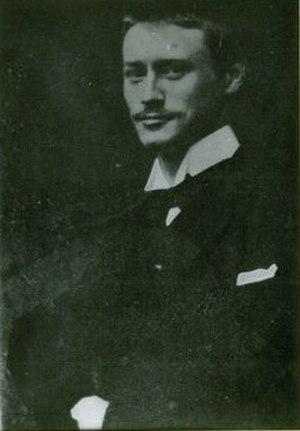
Pierre Ceresole étudiant à l'Ecole polytechnique fédérale de Zurich, 1897.